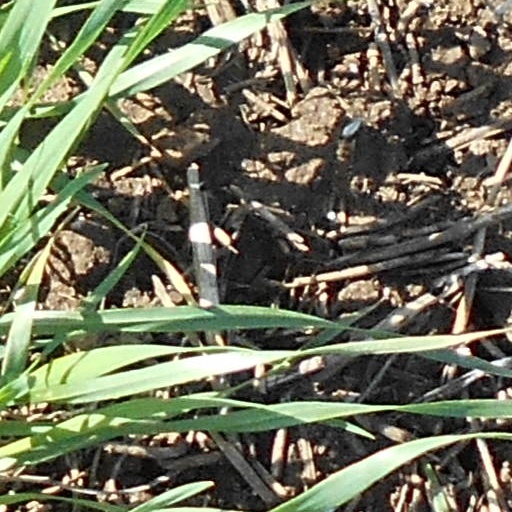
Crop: wheat